HMS Dreadnought (1906)

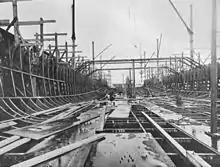
"Dreadnought" two days after the keel was laid. Most of lower frames are in place plus a few of the beams which supported the armoured deck.

"Dreadnought" was the sixth ship of the Royal Navy to bear the name "Dreadnought", which means "fear nothing". To meet Fisher's goal of building the ship in a single year, material was stockpiled in advance and a great deal of prefabrication was done from May 1905 with about 6,000 man weeks of work expended before she was formally laid down on 2 October 1905. She was built at HM Dockyard, Portsmouth, which was regarded as the fastest-building shipyard in the world. No. 5 Slip was screened from prying eyes; attempts were made to indicate that the design was no different to other battleships. Some 1,100 men were already employed by the time she was laid down, but soon this number rose to 3,000. Whereas on previous ships the men had worked a 48-hour week, they were required on "Dreadnought" to work a 69-hour, six-day week from 6 a.m. to 6 p.m., which included compulsory overtime with only a 30-minute lunch break. While double-shifting was considered to ease the long hours which were unpopular with the men, this was not possible due to labour shortages. On Day 6 (7 October), the first of the bulkheads and most of the middle-deck beams were in place. By Day 20, the forward part of the bow was in position and the hull plating was well underway. By Day 55 all of the upper-deck beams were in place, and by Day 83 the upper deck plates were in position. By Day 125 (4 February), the hull was finished.